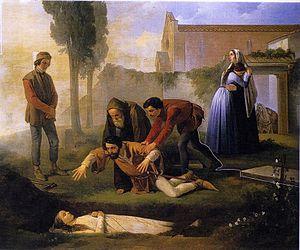
Enrico Pollastrini est un peintre italien actif au XIXᵉ siècle.